Castle of Nalda

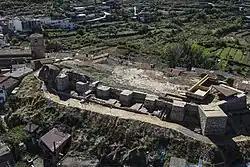
North side picture

The Castle of Nalda is a medieval building located in Nalda, La Rioja (Spain).